Roman army

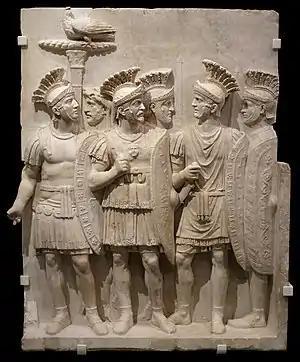
Roman relief fragment depicting the Praetorian Guard, c. 50 AD

By the end of Augustus' reign, the imperial army numbered some 250,000 men, equally split between legionaries and auxiliaries (25 legions and c. 250 auxiliary regiments). The numbers grew to a peak of about 450,000 by 211 (33 legions and c. 400 auxiliary regiments). By then, auxiliaries outnumbered legionaries substantially. From the peak, numbers probably underwent a steep decline by 270 due to plague and losses during multiple major barbarian invasions. Numbers were restored to their early 2nd-century level of c. 400,000 (but probably not to their 211 peak) under Diocletian (r. 284–305). After the empire's borders became settled (on the Rhine-Danube line in Europe) by 68, virtually all military units (except the Praetorian Guard) were stationed on or near the borders, in roughly 17 of the 42 provinces of the empire in the reign of Hadrian (r. 117–138).